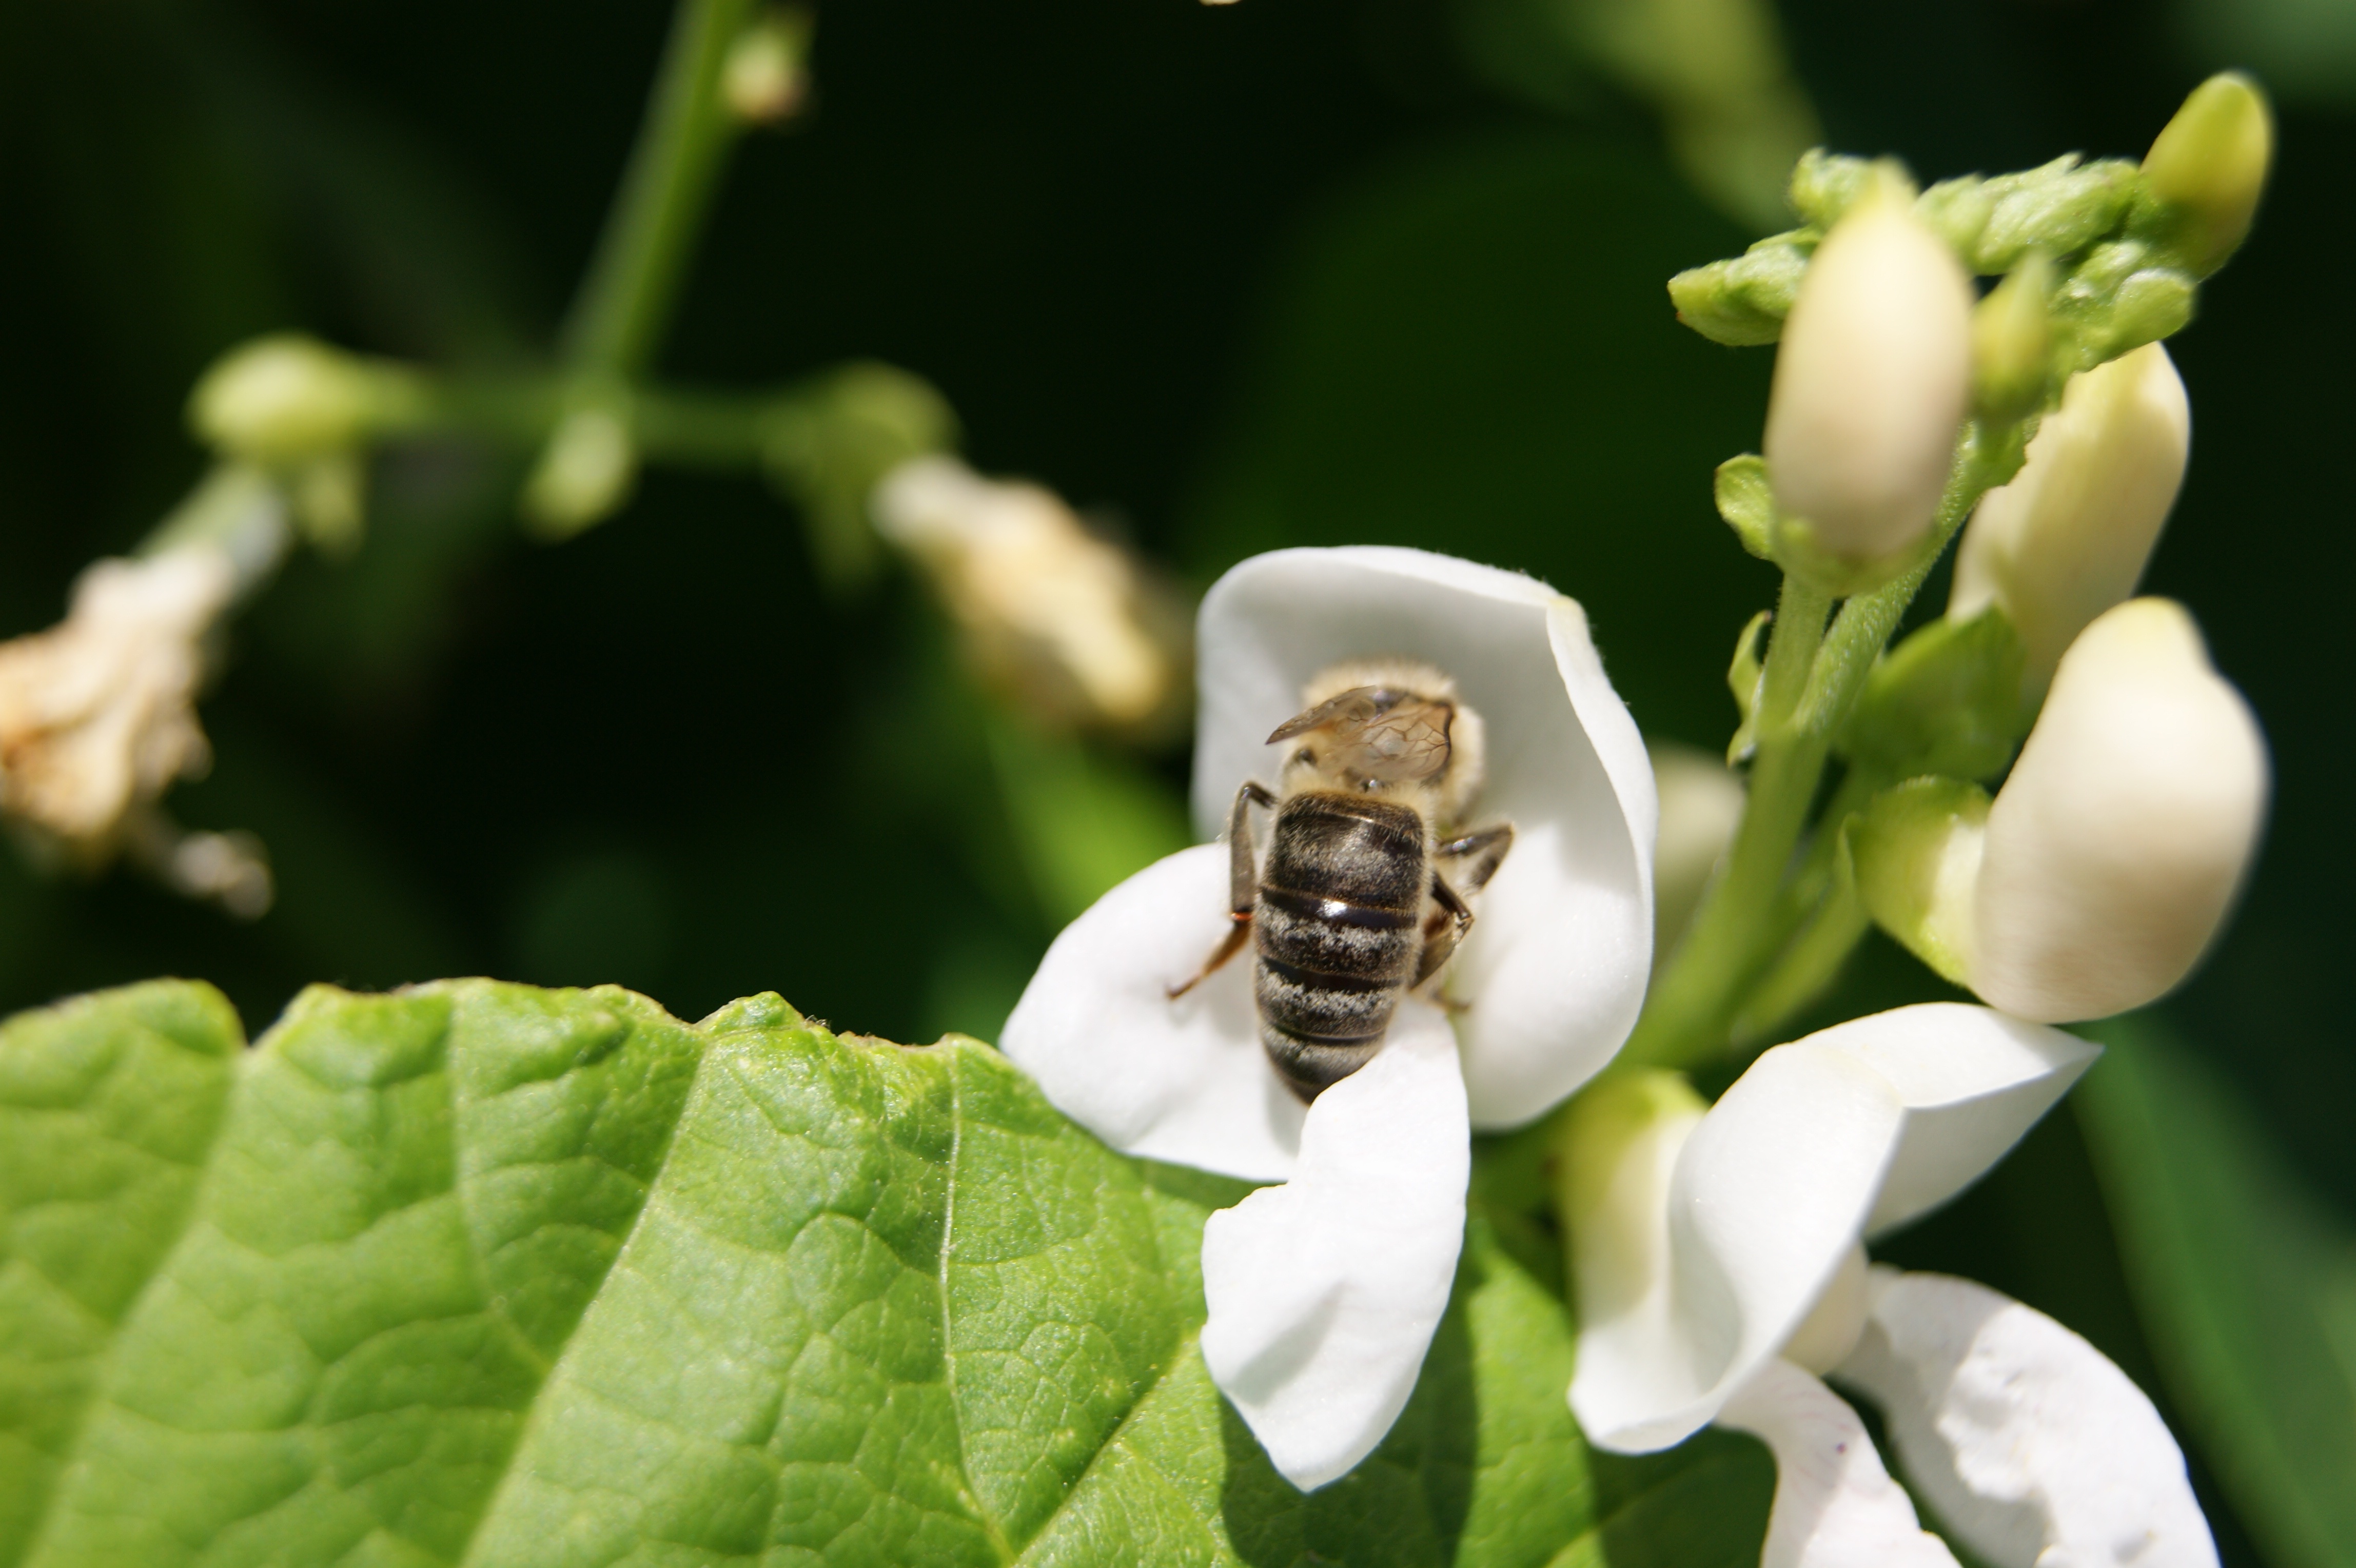
nature, white, photography, flower, summer, green, insect, botany, flora, fauna, invertebrate, close up, bee, nectar, macro photography, honey bee, pollinator, flower bean, membrane winged insect